Chinese nationalism

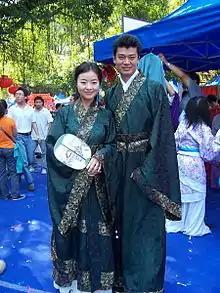
Two Hanfu promoters at the Chinese Cultural Festival in Guangzhou

During the Cold War era, American strategies to contain the spread of communism fueled nationalist sentiment in China, including as a result of the Korean War, the Taiwan Strait Crisis, the PRC's exclusion from the United Nations, and the U.S. embargo of China.